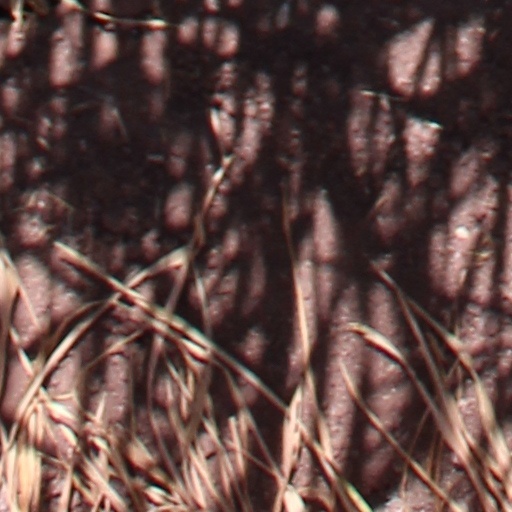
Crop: wheat